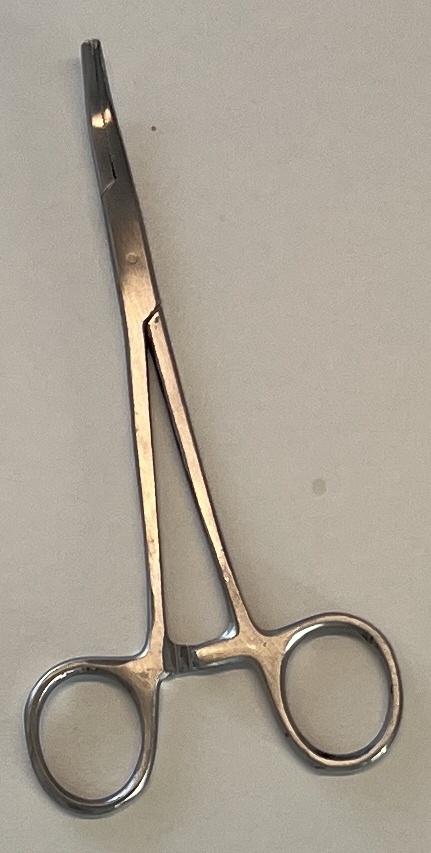
Hinged instrument state: closed